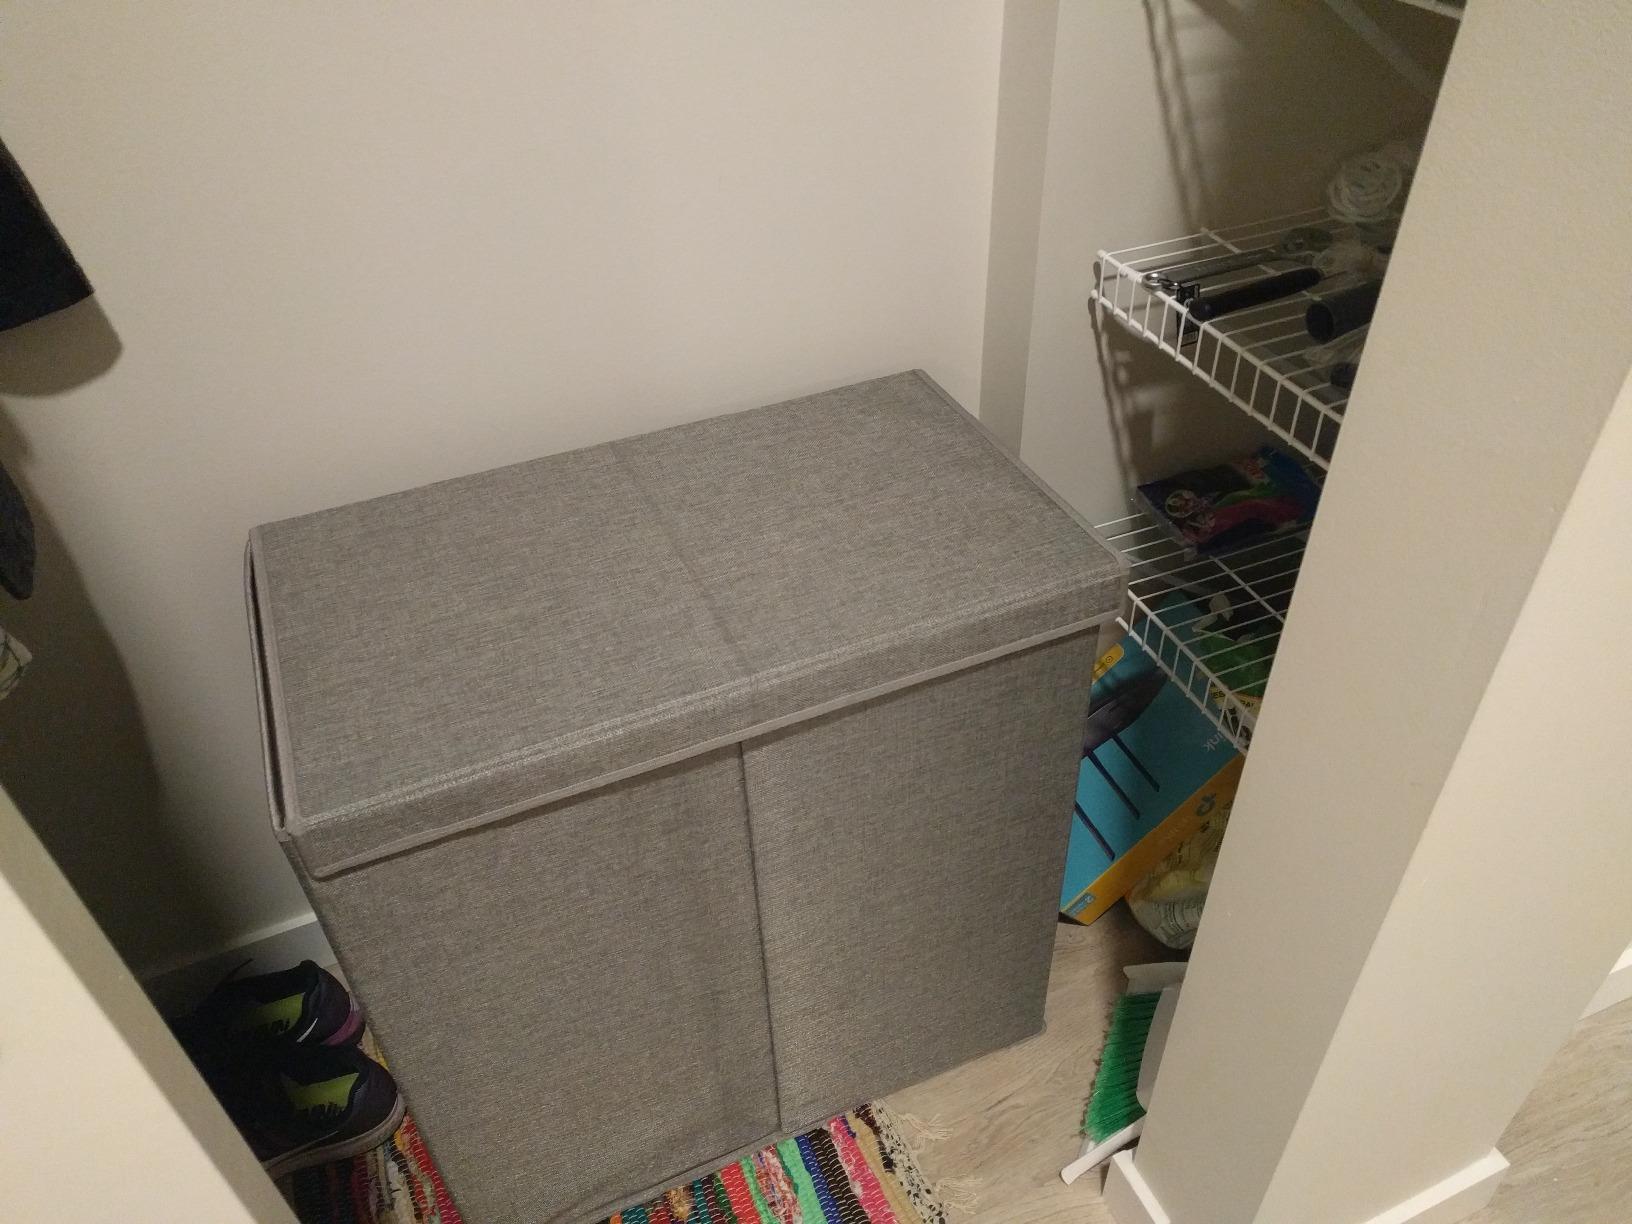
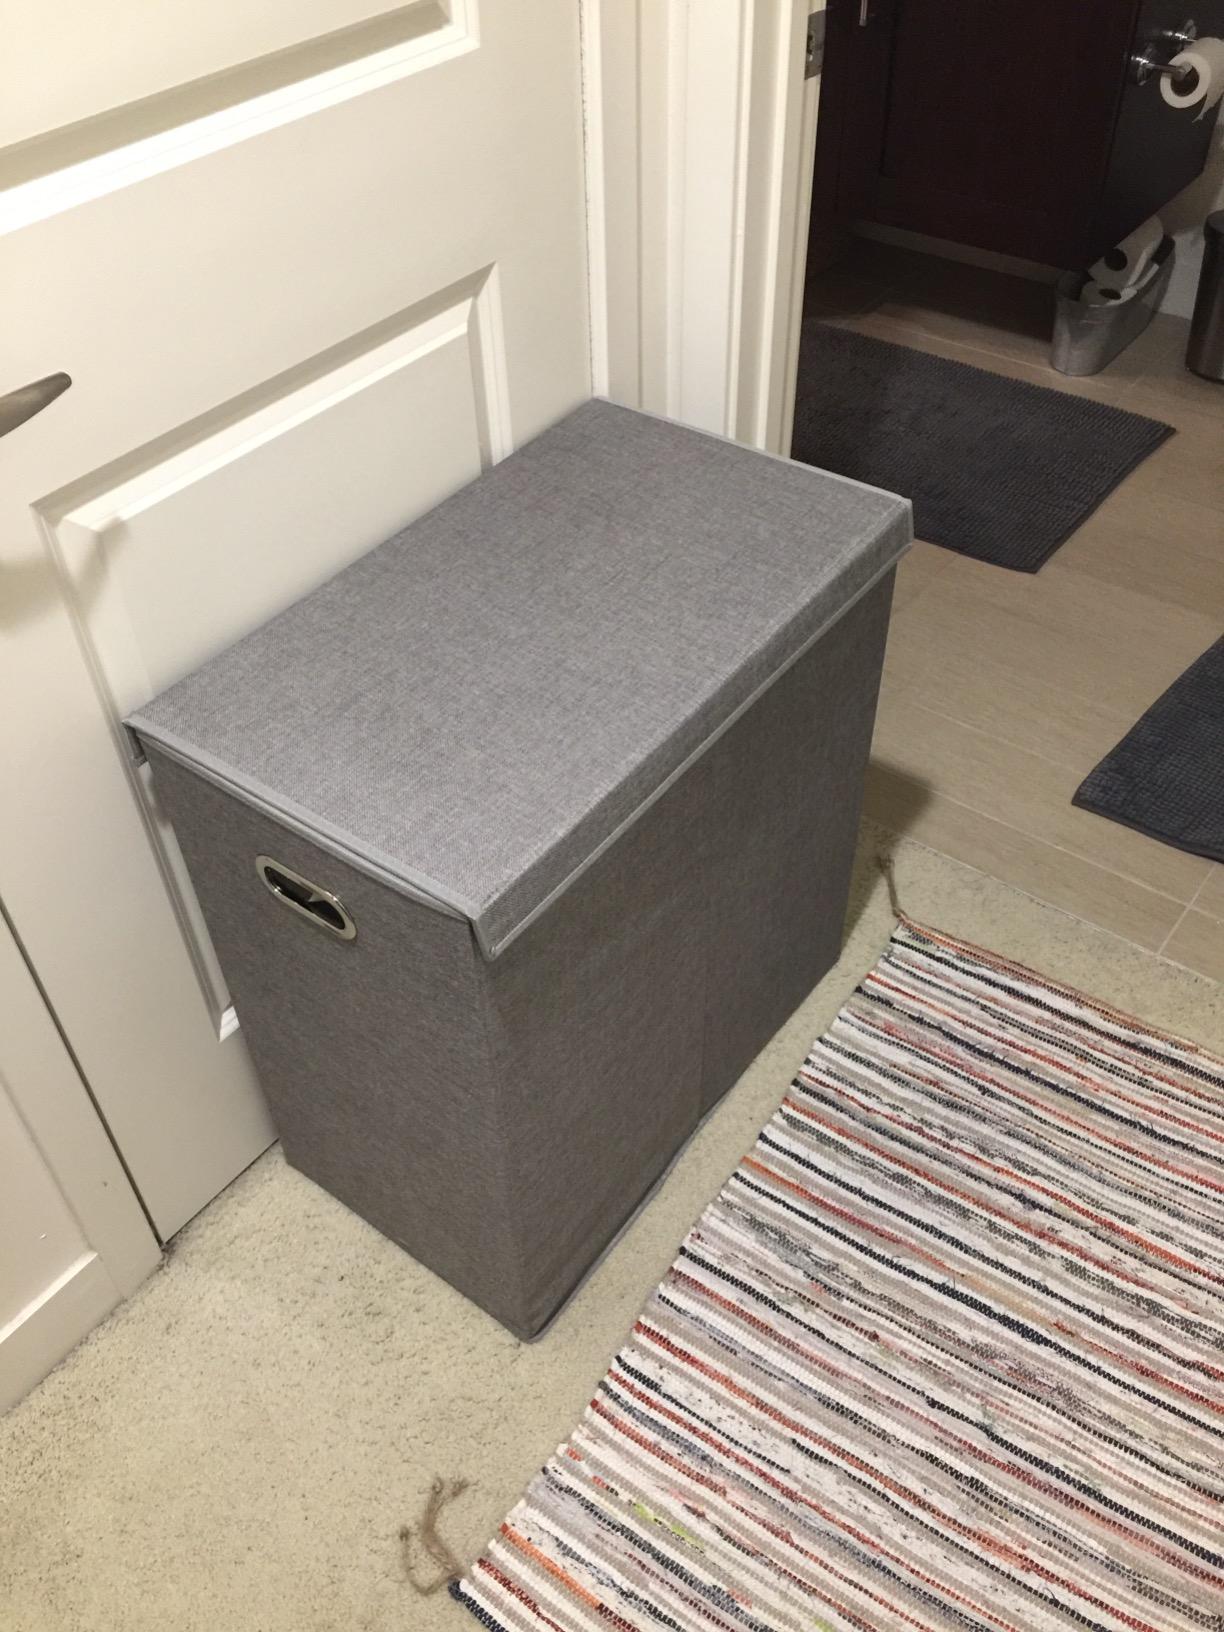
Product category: items_hamper
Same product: yes